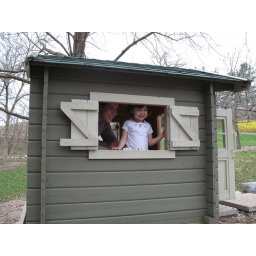
missy and sammy in the shade tree house